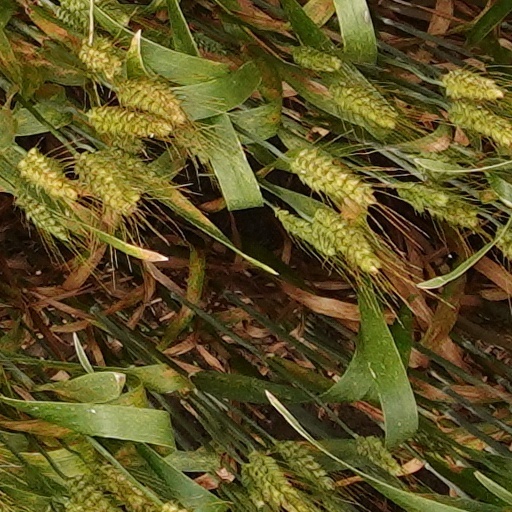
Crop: wheat